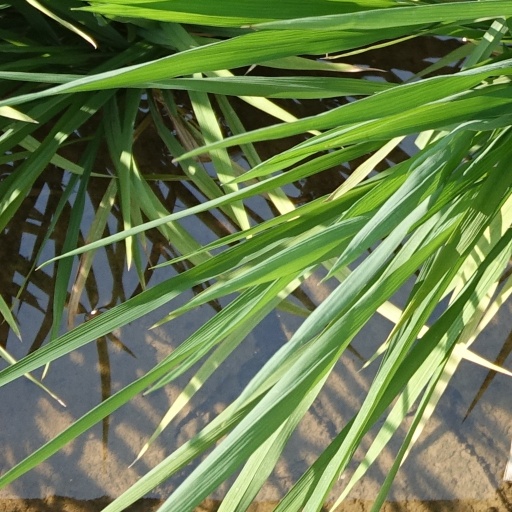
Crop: rice